CNN International

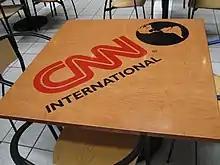
The CNN International logo on a table viewed inside the CNN Center in Atlanta. These tables have since been removed.

CNN International HD is the high-definition simulcast feed of the channel broadcasting at 1920x1080i, which was launched in September 2012. Before June 3, 2013, only programming from CNN/US was available natively in HD, while shows made for CNN International were produced in 576i. In February 2013, the European SD feed of CNN International began broadcasting in widescreen by downscaling the HD feed, which resulted in all 4:3-native programming being broadcast in pillarbox until the June 3 switchover, and finalized on June 17 of the same year, when the switchover was completed.